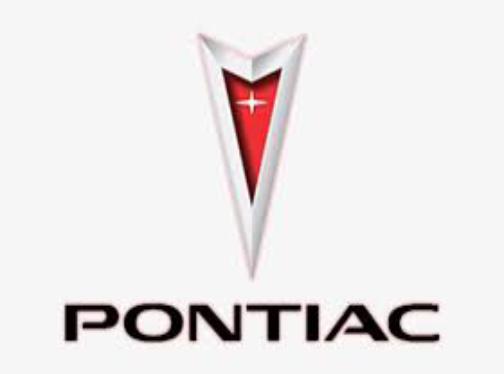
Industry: Transportation